Dial 1119

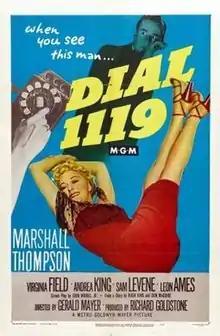
Theatrical release poster

Dial 1119 is a 1950 film noir directed by Gerald Mayer, nephew of Louis B. Mayer. The film stars Marshall Thompson as a deranged escaped killer holding the customers of a bar hostage. The telephone number "1119" is the police emergency number used in the film.